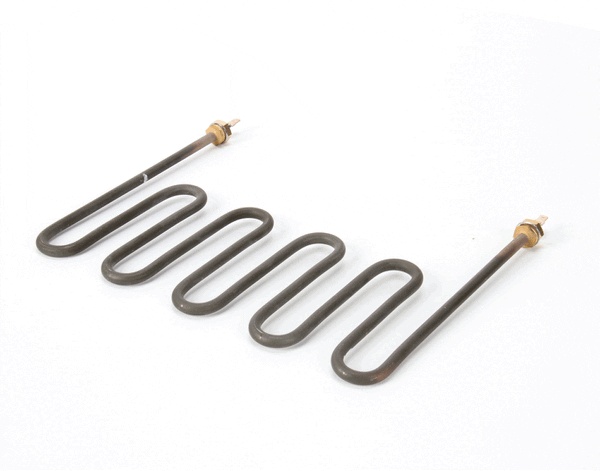
EL1250-120HT
FWE EL1250-120HT PART # HAS CHANGED - USE EL1250-120-HT
Brand: FOOD WARMING EQUIPMENT PARTS
Category: Home & Garden > Kitchen & Dining > Kitchen Appliance Accessories > Food Processor Accessories > Heat Shields